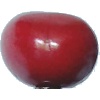
Label: Cherry 2